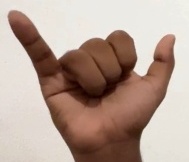
ASL sign: Y